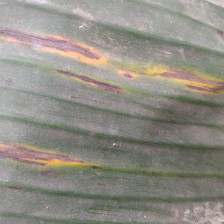
Label: sigatoka